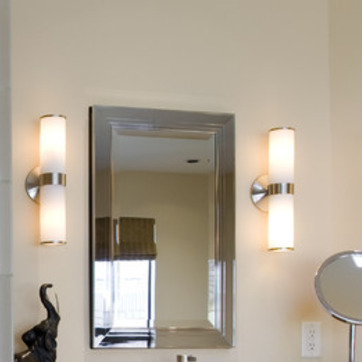
Material: mirror